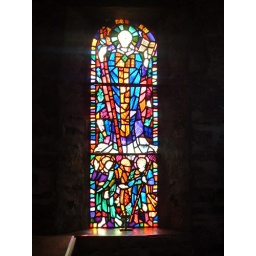
a stained glass window set in a church